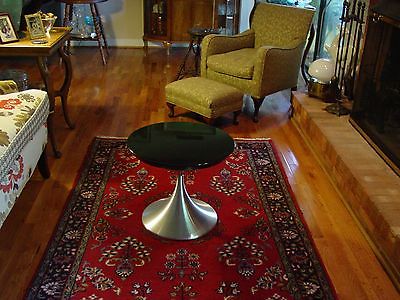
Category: table